Hørdum stone

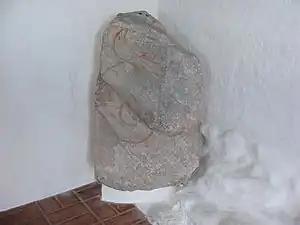
Hørdum stone

The Hørdum stone is a Viking Age picture stone discovered in Hørdum, Thisted Municipality, North Denmark Region, Denmark, that depicts a legend from Norse mythology involving the god Thor and Jörmungandr, the Midgard serpent.